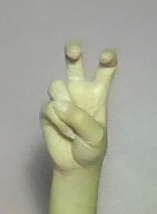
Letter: toot